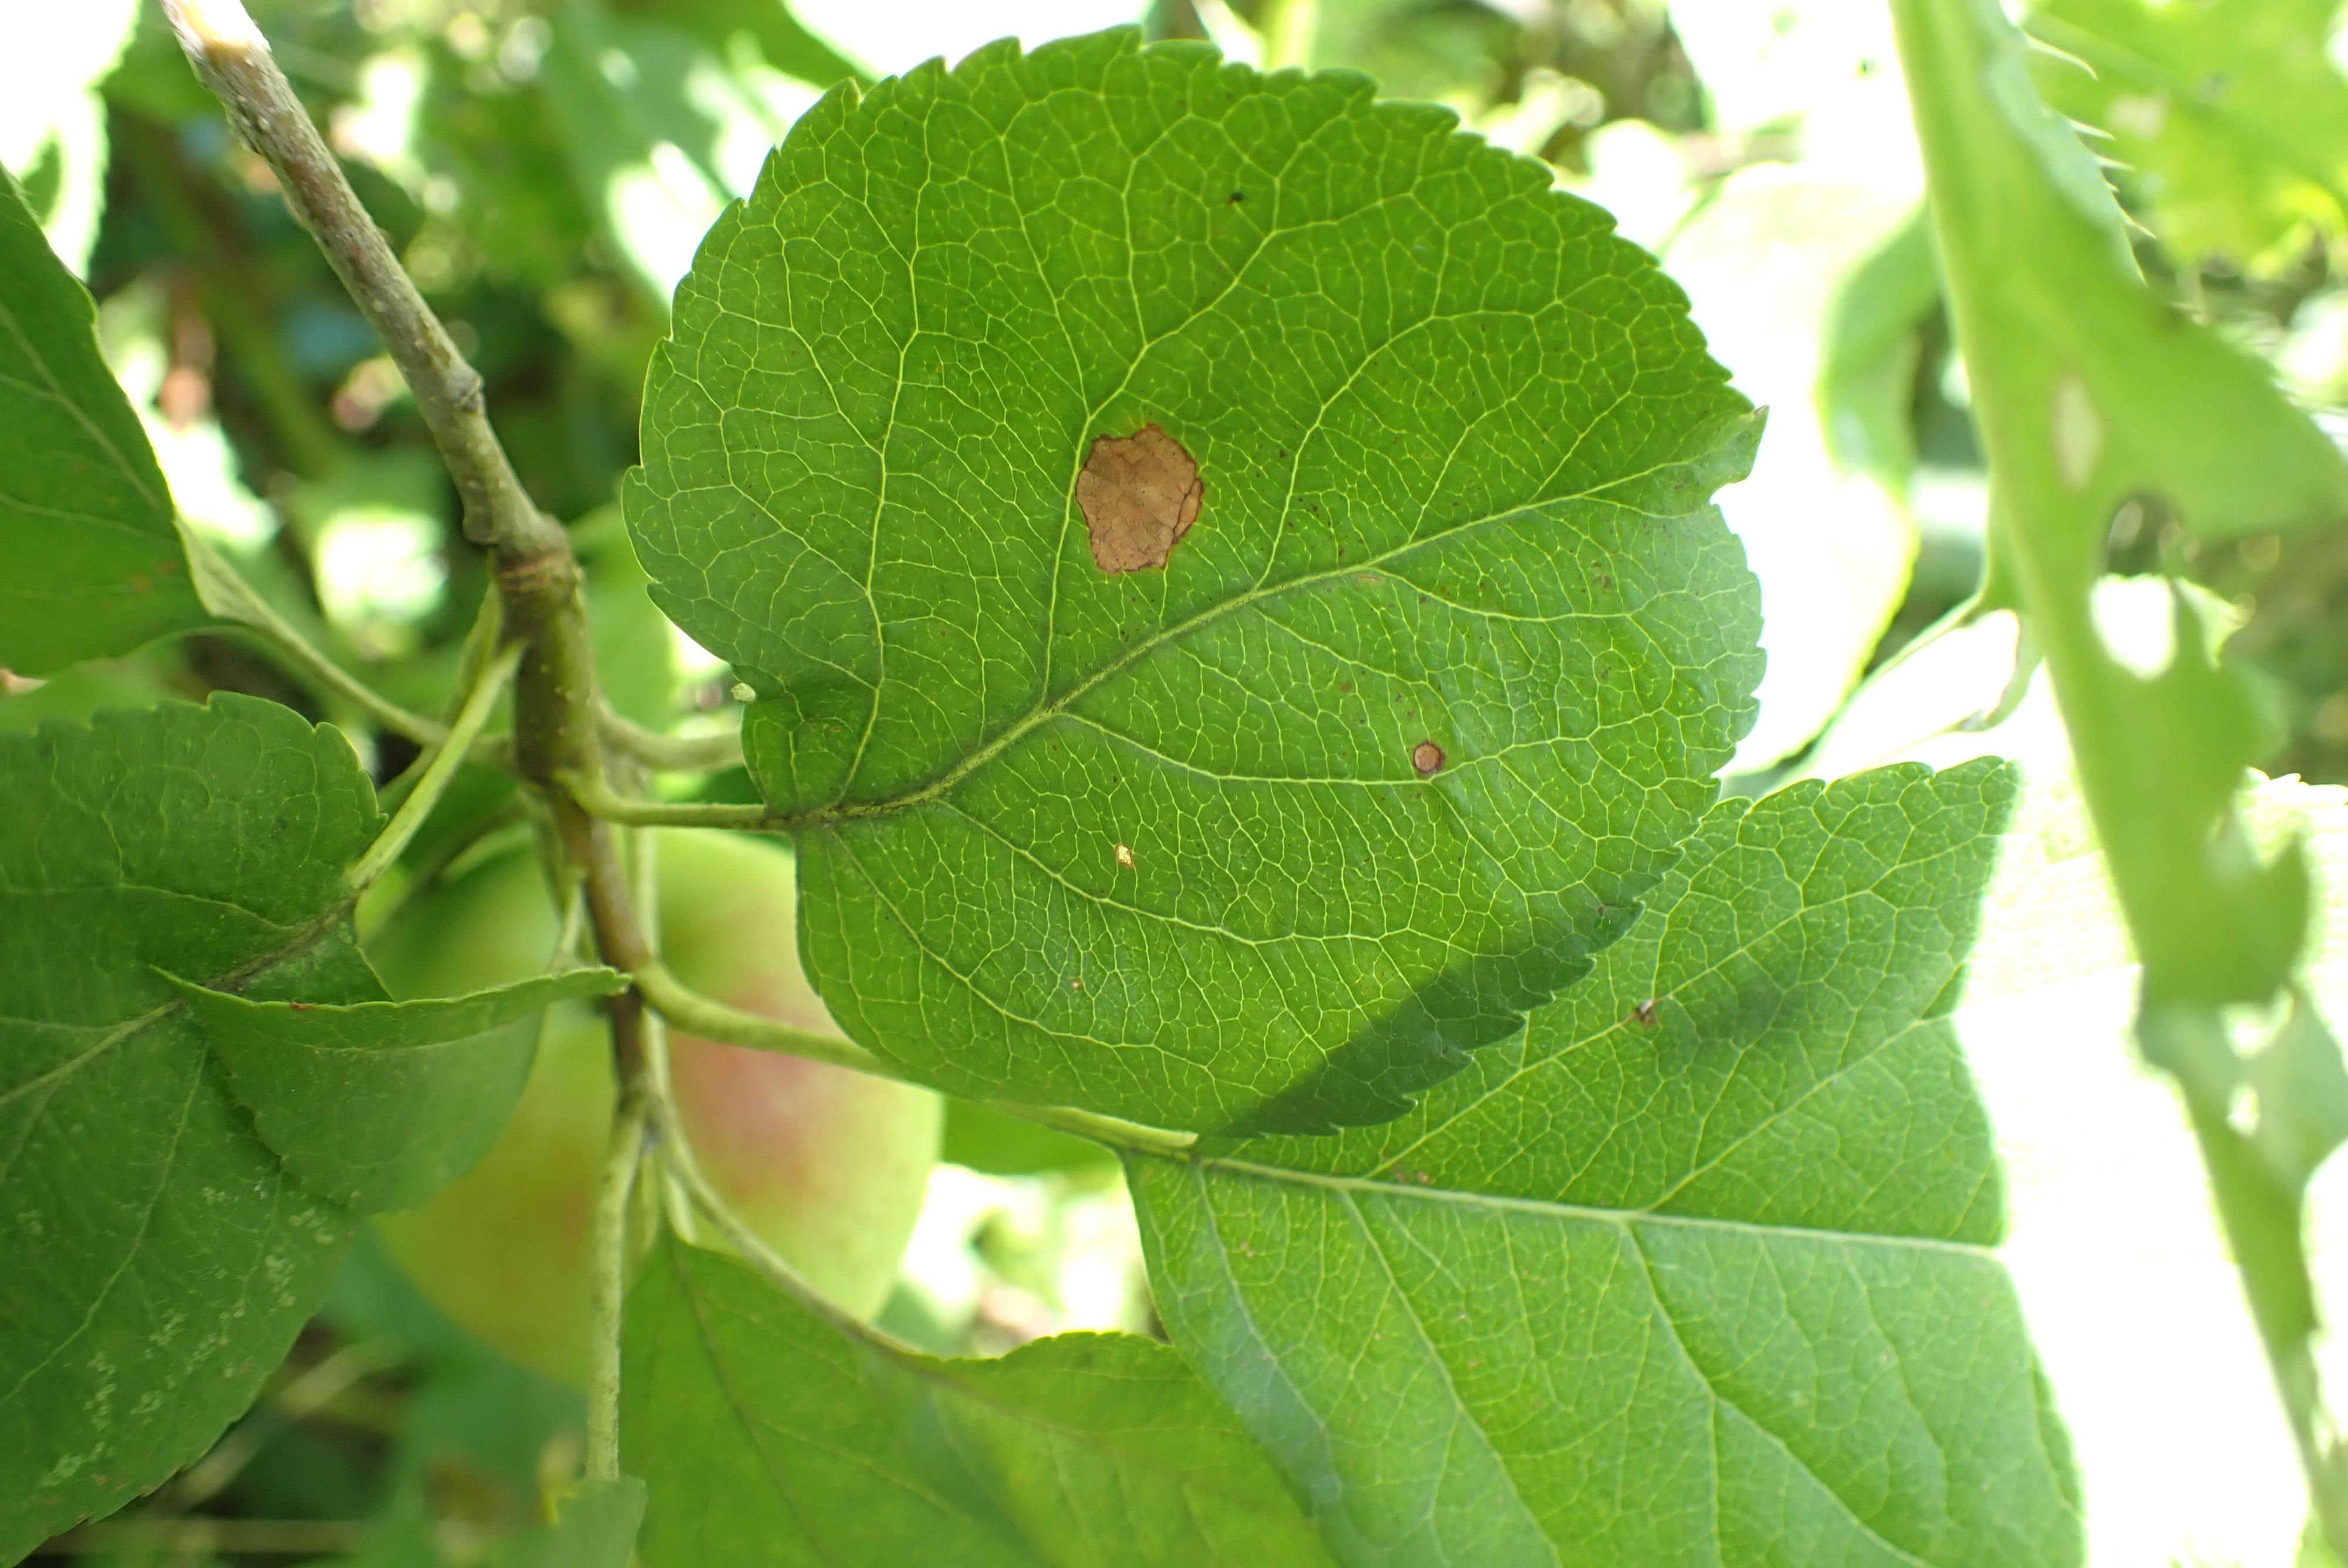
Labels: frog_eye_leaf_spot